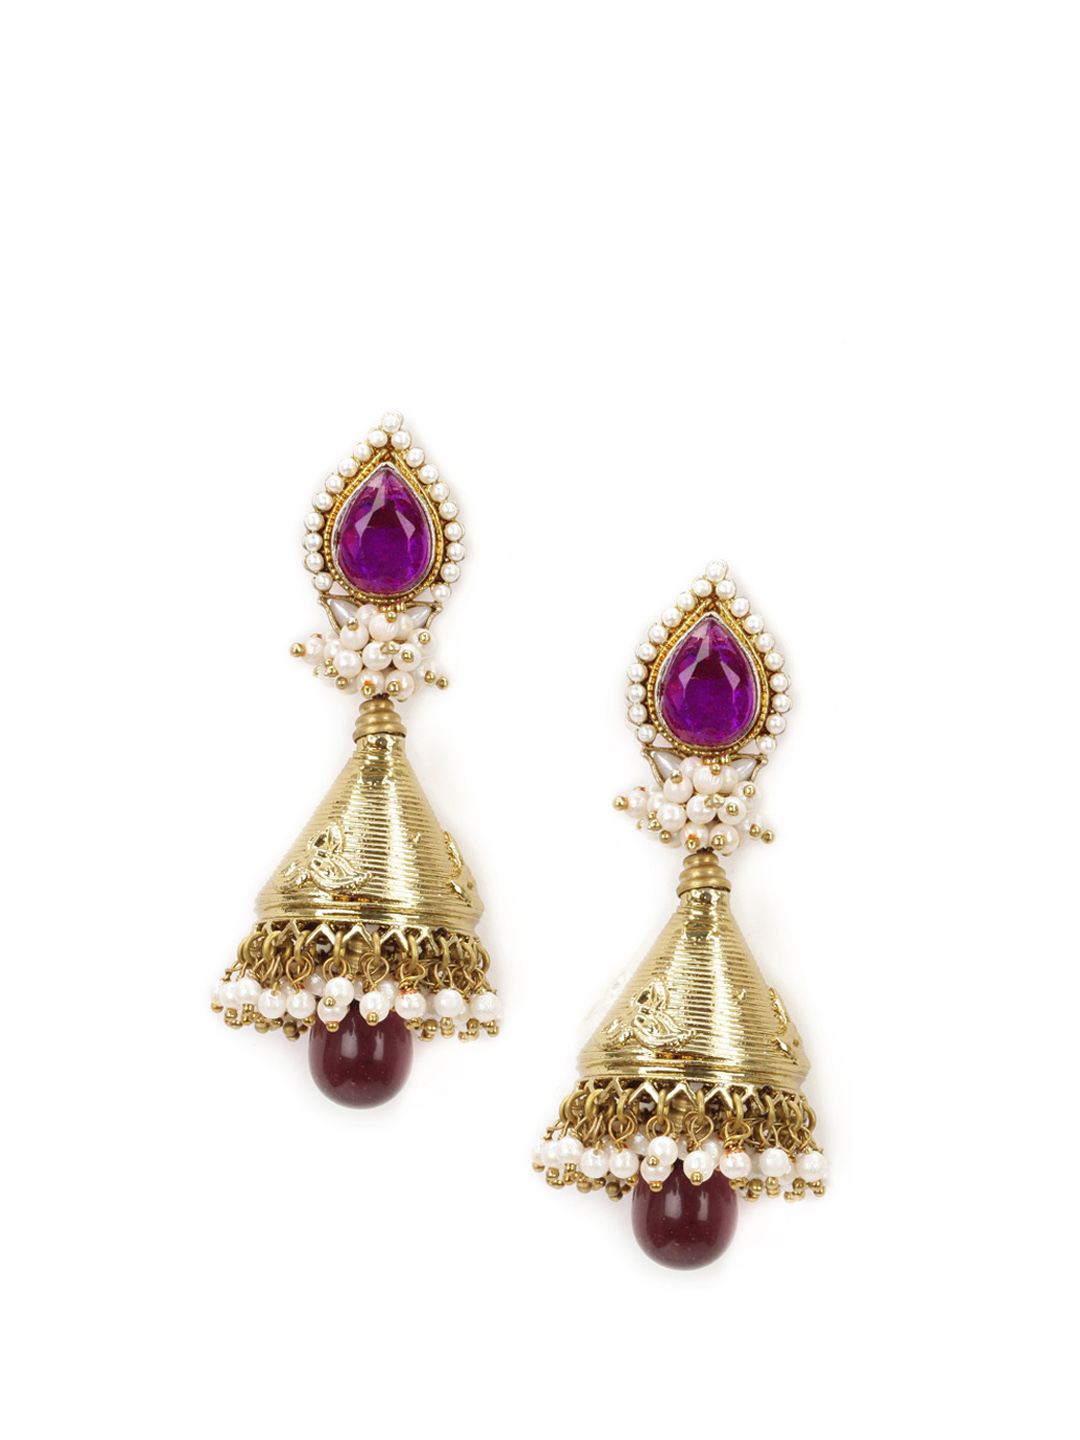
Royal Diadem Purple Earrings
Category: Accessories / Jewellery / Earrings
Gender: Women
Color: Purple
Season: Summer 2012
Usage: Casual